Stratford–Okahukura line

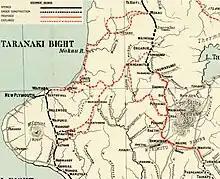
1901 map of proposed routes between Stratford and NIMT

The line from Stratford to Whangamōmona (of about ) was authorised by the Railways Authorisation Act, 1900 The Hon William Hall-Jones turned the first sod of the Stratford-Okahukura Railway at Stratford on 28 March 1901.